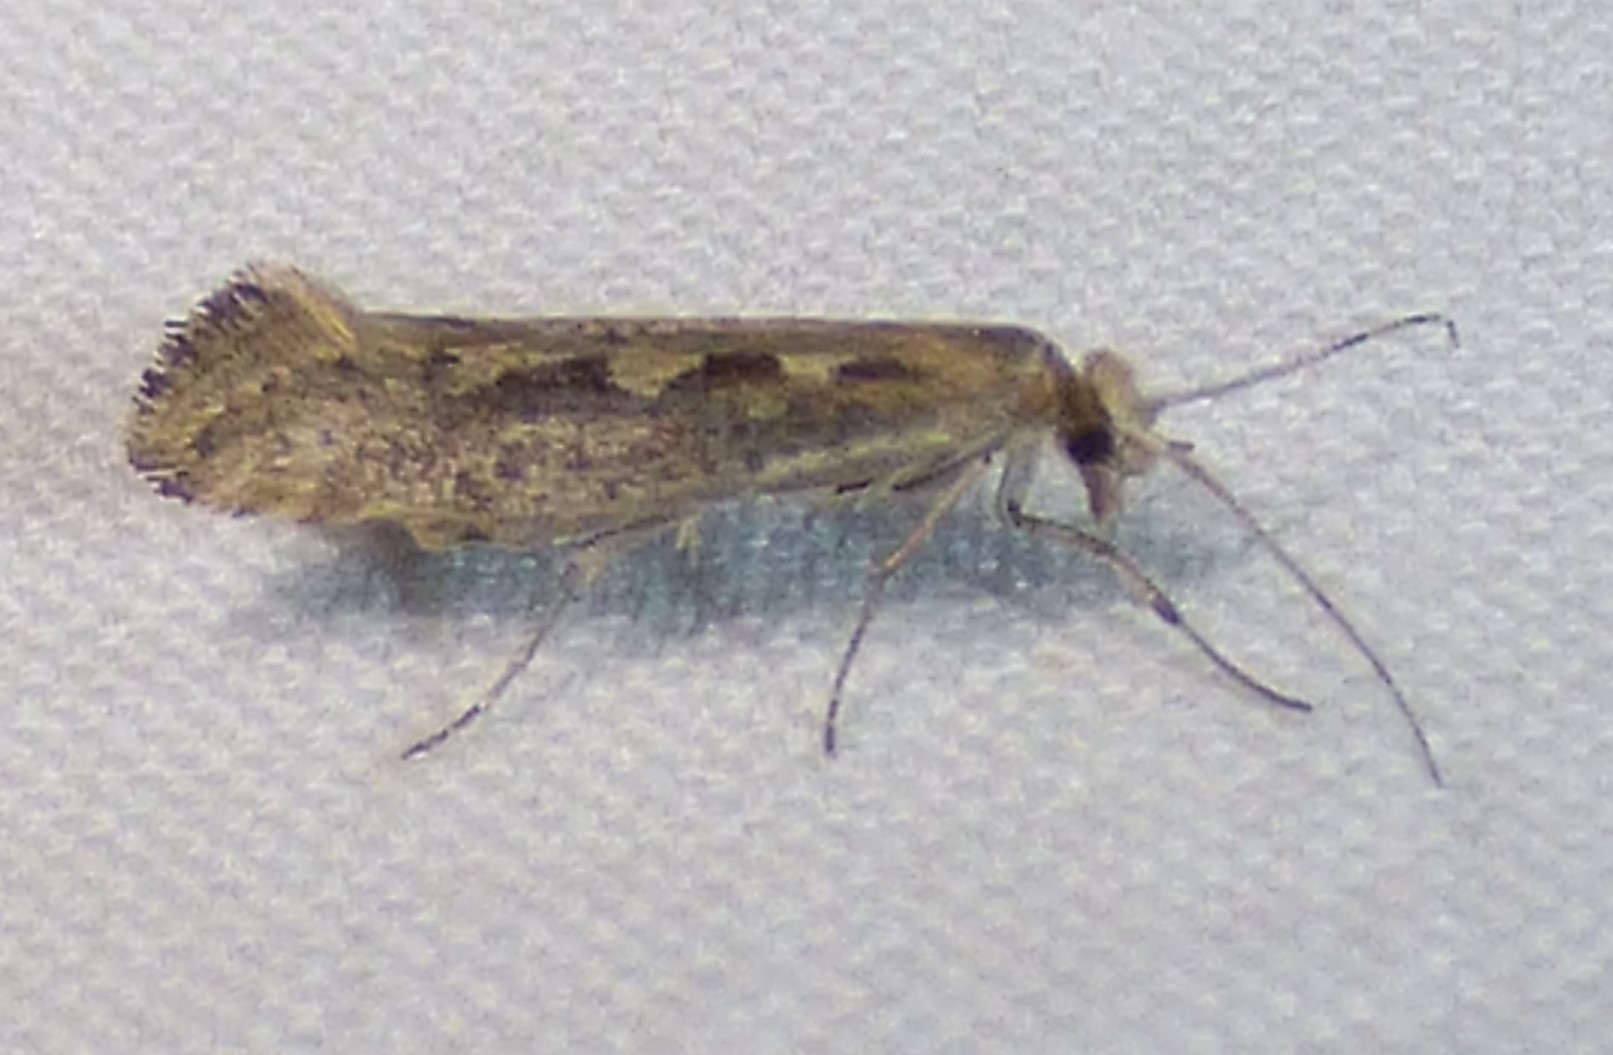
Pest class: diamondback_moth